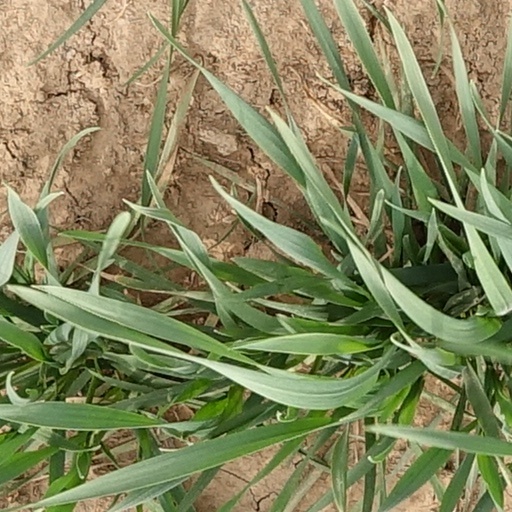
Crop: wheat